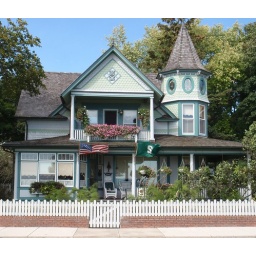
When I shot this photo I didnt realize that there was a cat lying in the chair on the porch